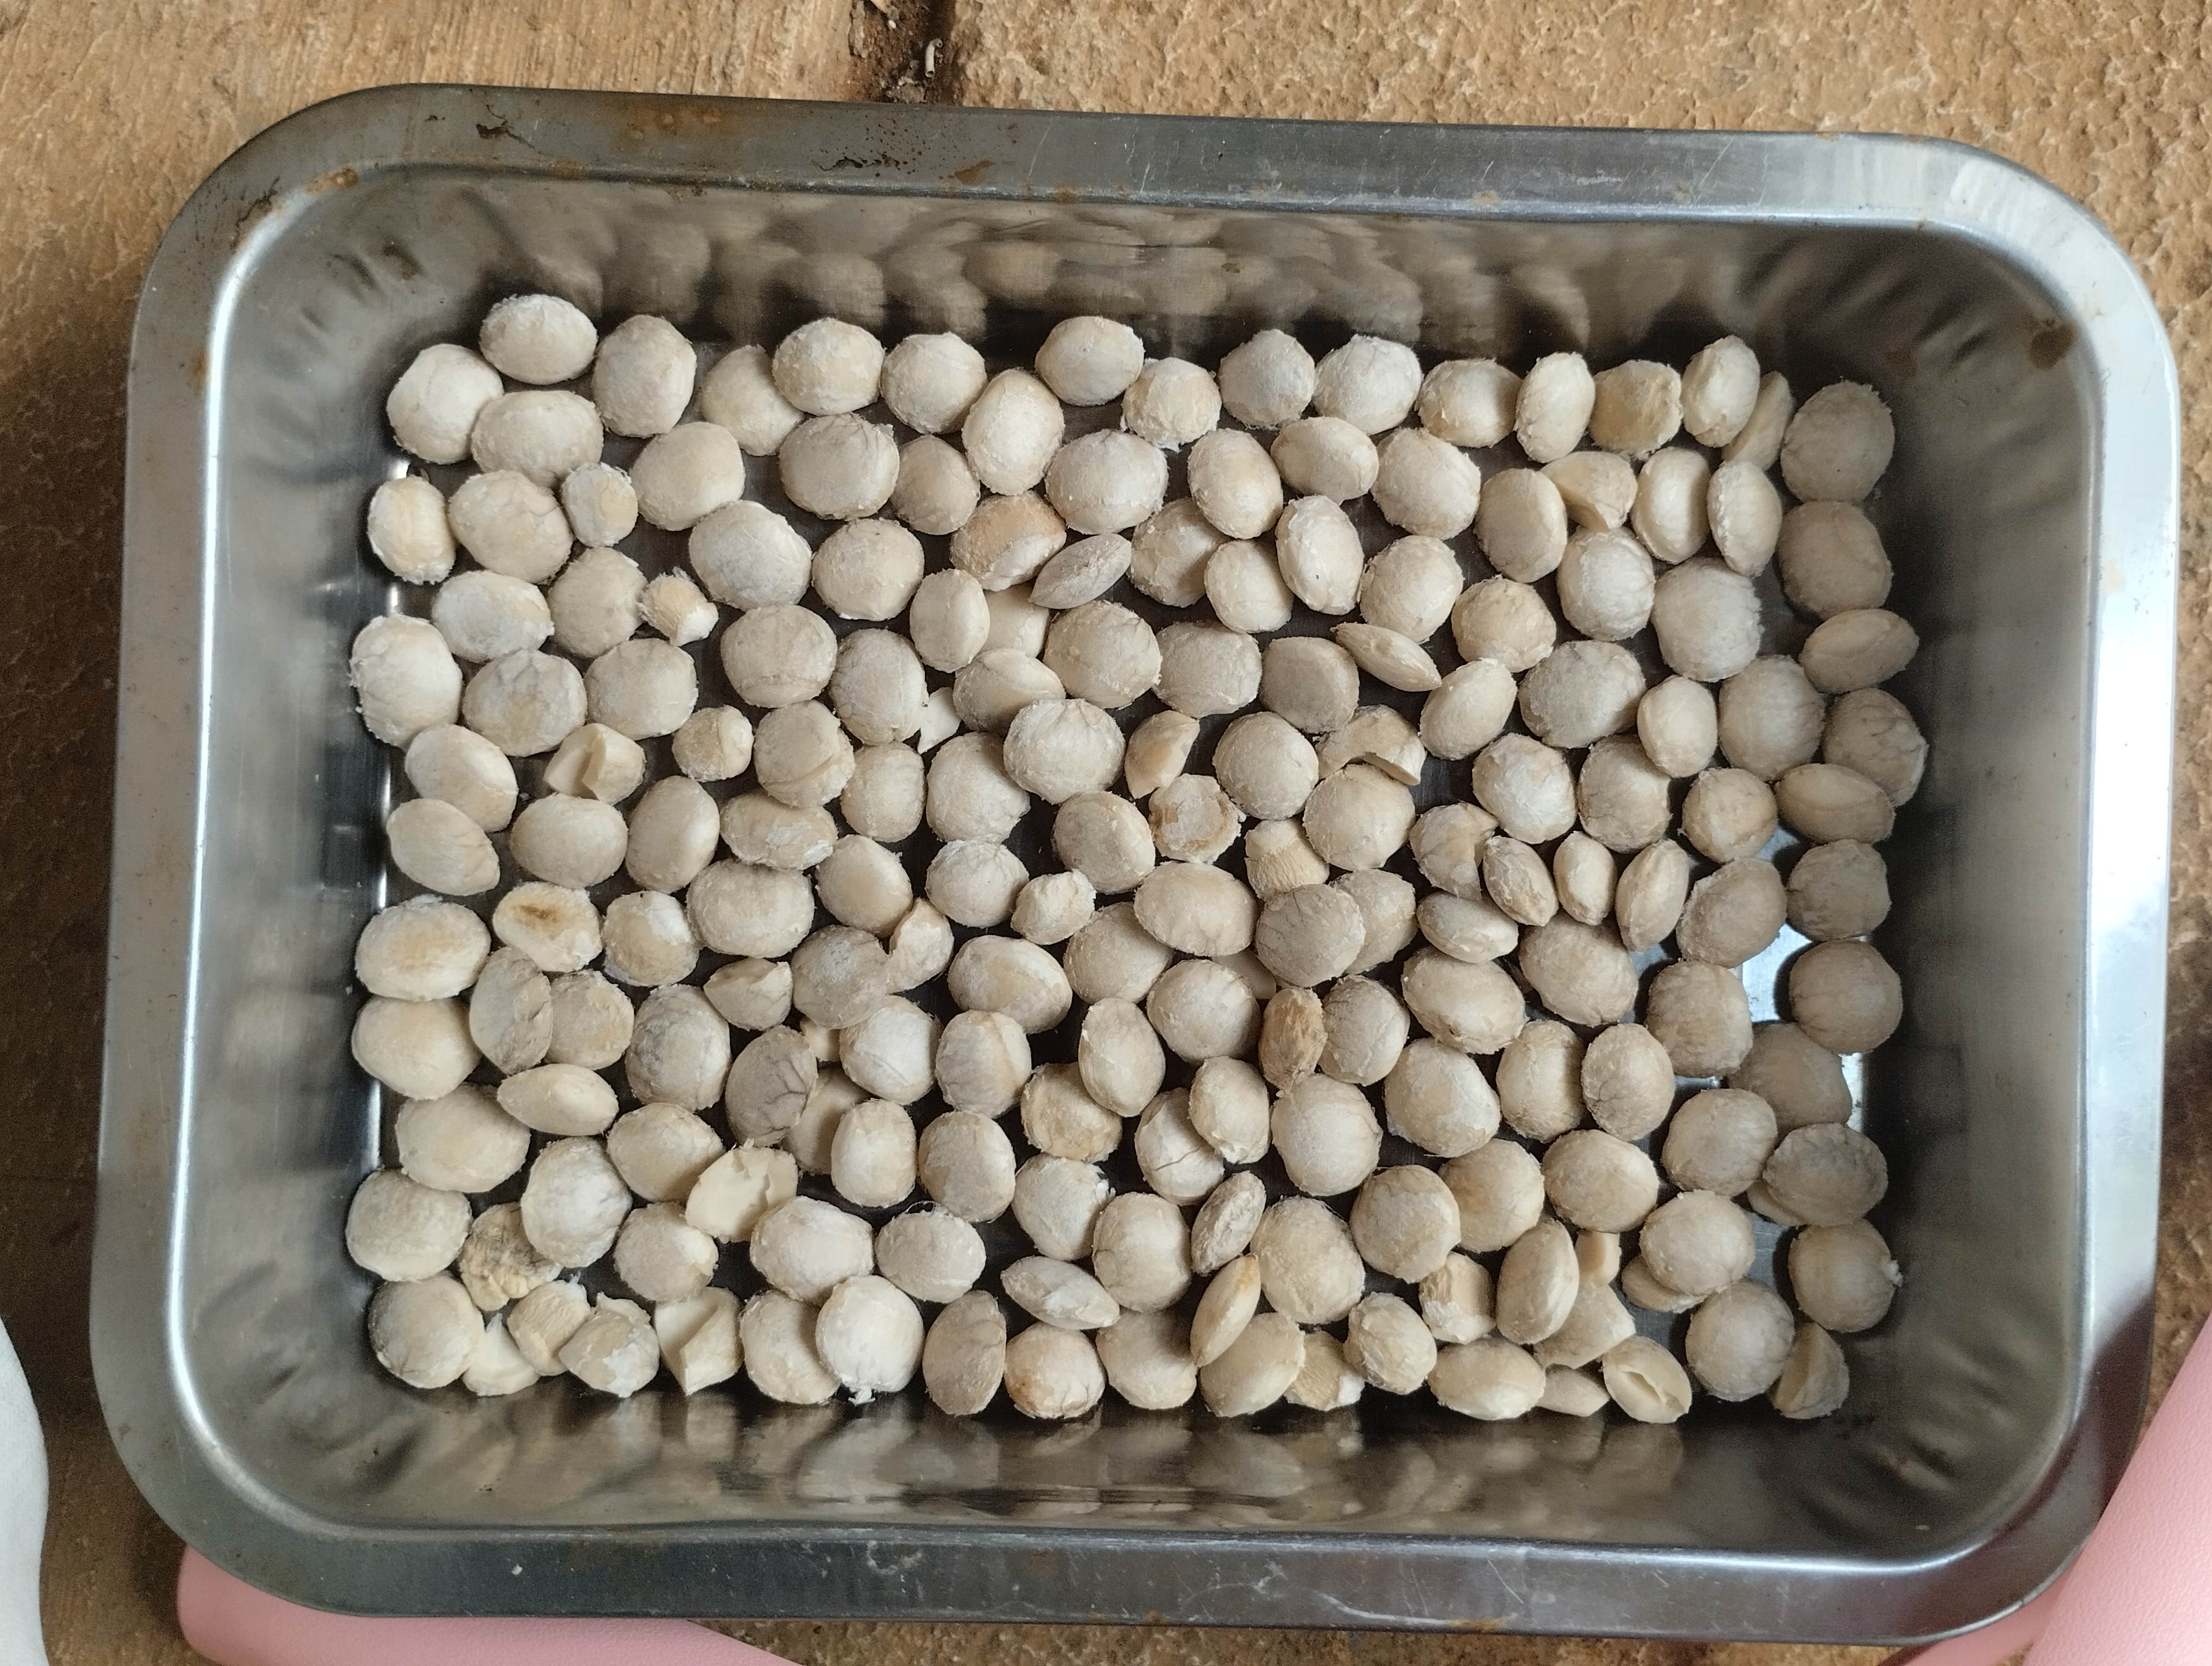
Label: bagus (good seed)